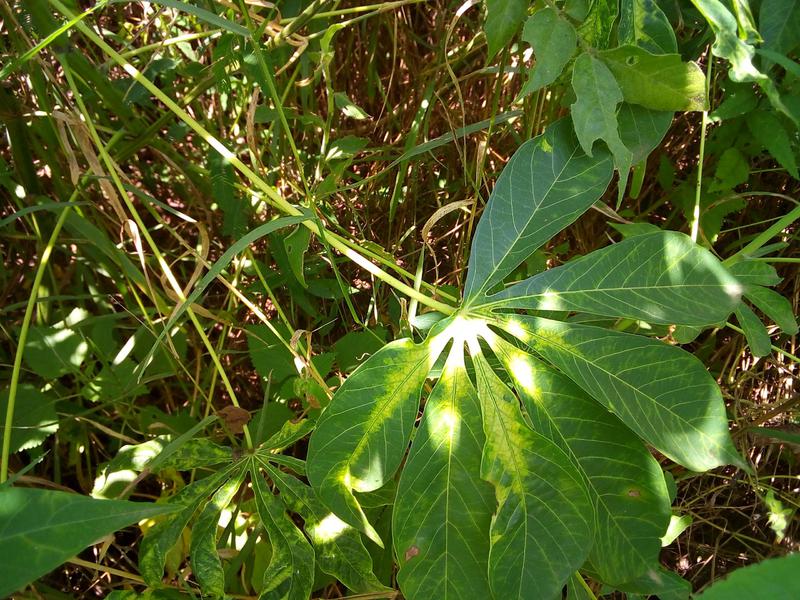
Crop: cassava
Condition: mosaic_disease